Prairie dog

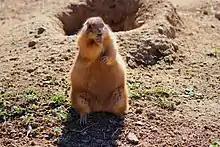
Prairie dog at the Minnesota Zoo

As a result, prairie dog habitat has been affected by direct removal by farmers, as well as the more obvious encroachment of urban development, which has greatly reduced their populations. The removal of prairie dogs "causes undesirable spread of brush", the costs of which to livestock range may outweigh the benefits of removal. Black-tailed prairie dogs comprise the largest remaining community. In spite of human encroachment, prairie dogs have adapted, continuing to dig burrows in open areas of western cities.